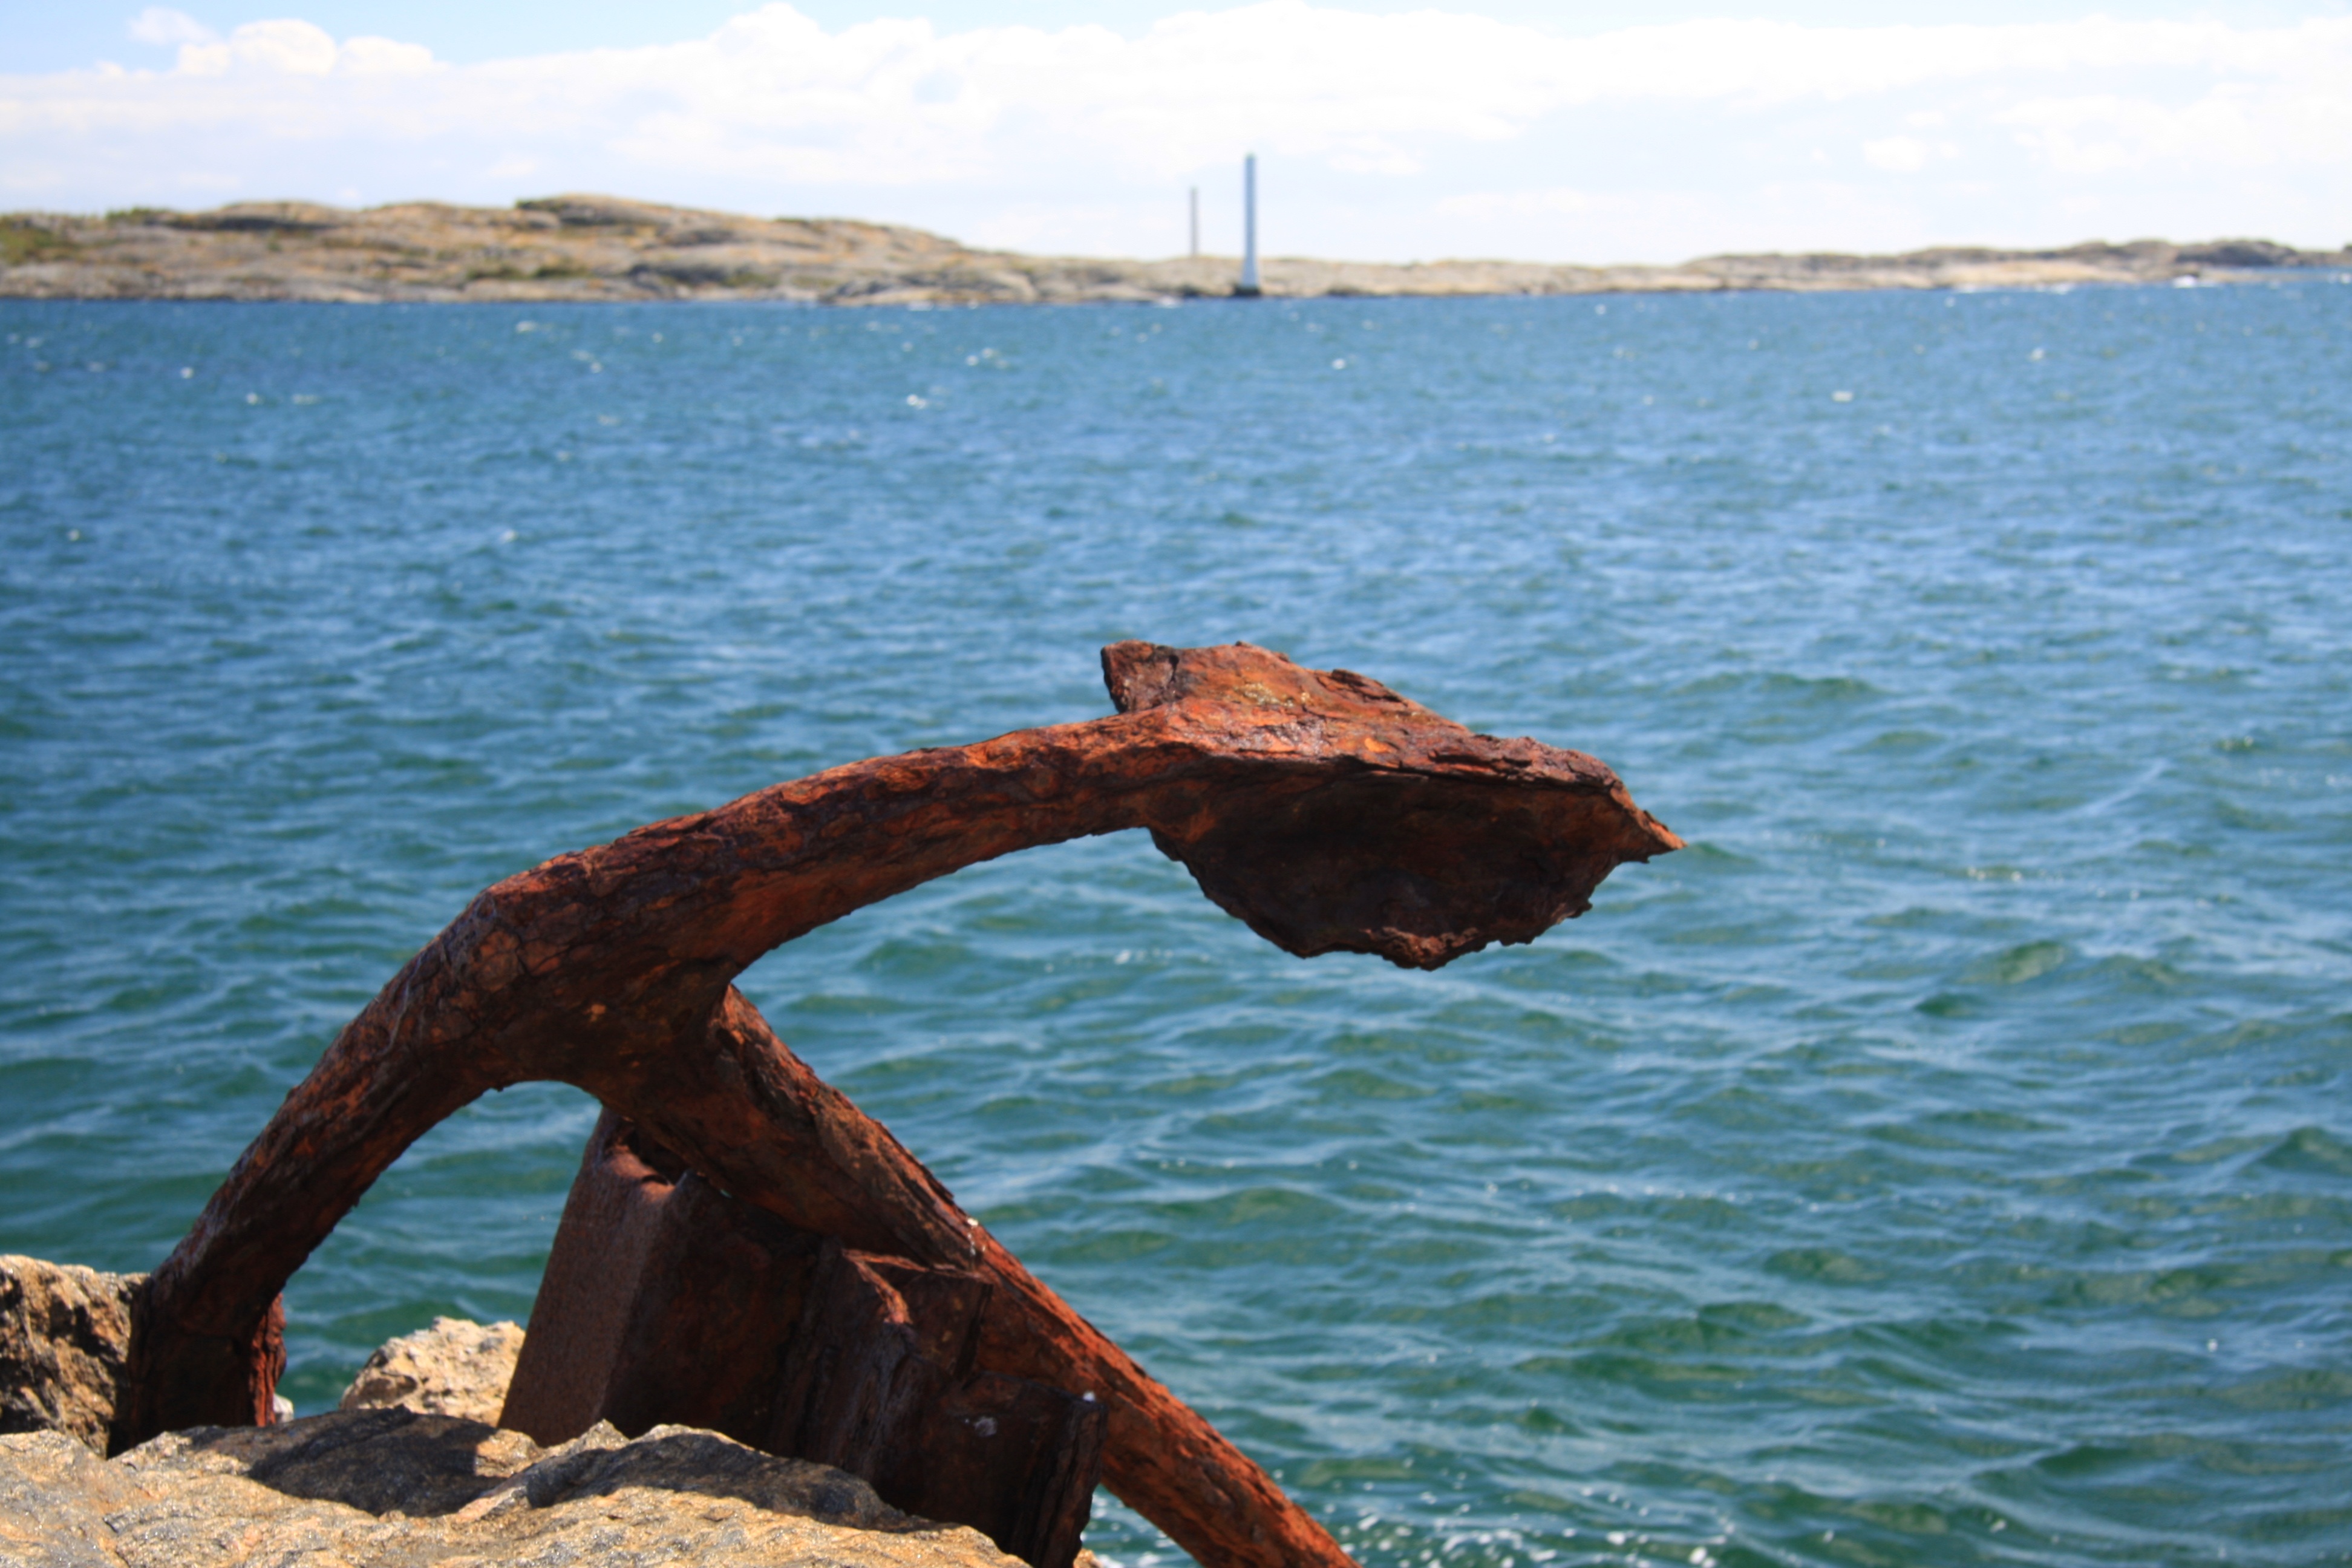
beach, landscape, sea, coast, water, nature, rock, ocean, shore, wave, lake, old, summer, mediterranean, peaceful, holiday, bay, blue, port, pinwheel, body of water, anchor, quiet, shipping, sailing boat, relaxed, anchored